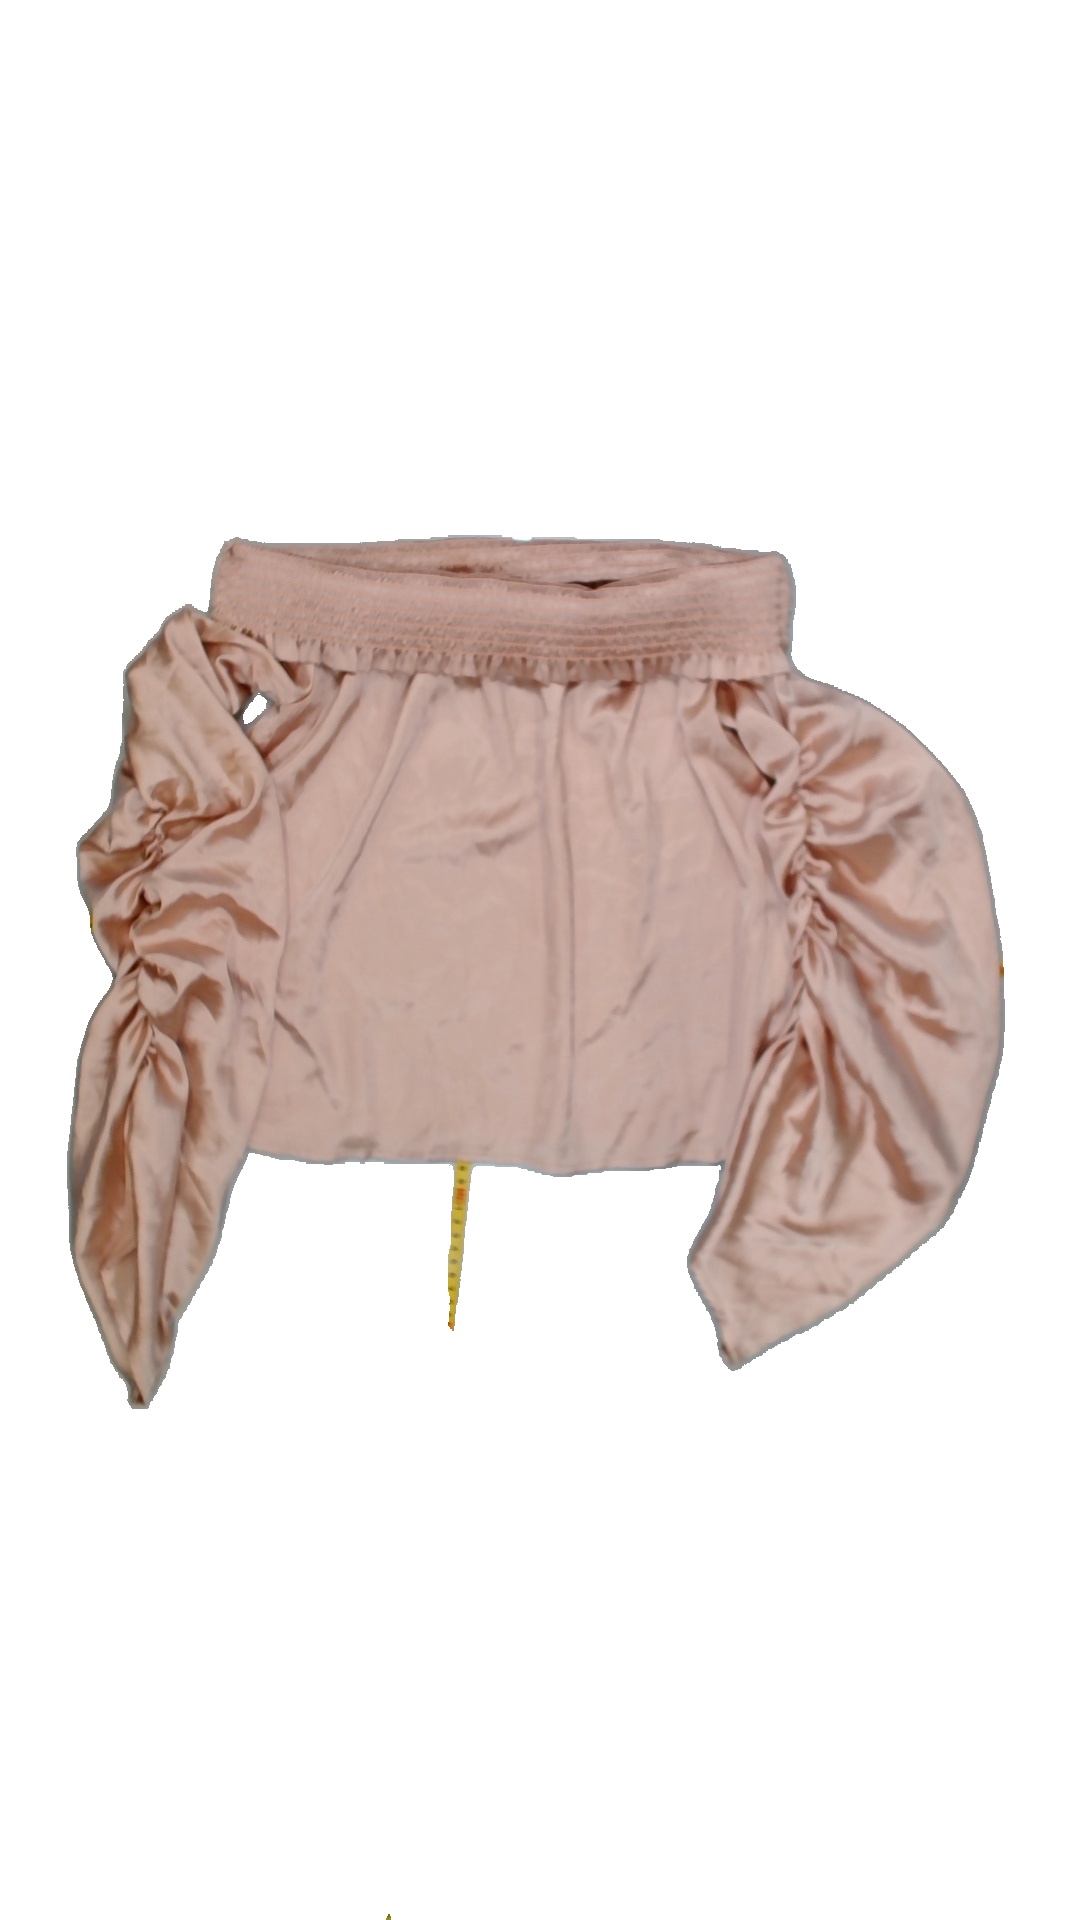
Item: Tank Top (Ladies)
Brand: Not Applicable
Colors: Pink
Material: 100%polyester
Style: No trend
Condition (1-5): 5
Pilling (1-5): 5
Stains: No
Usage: Reuse
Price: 50-100